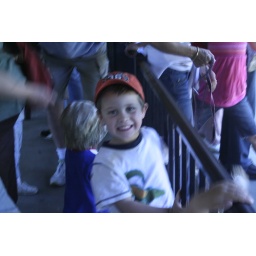
Cute and cool in my orange hat